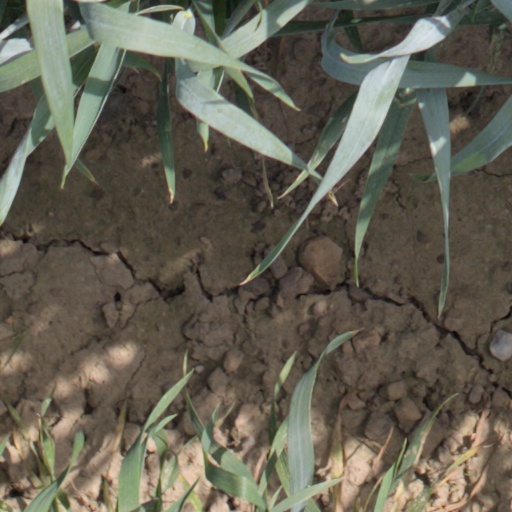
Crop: wheat